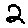
Label: 2